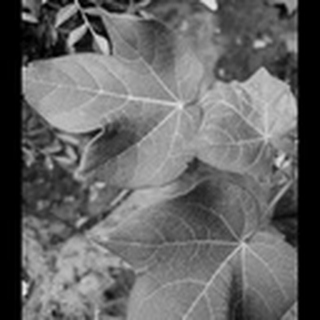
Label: healthy_cotton